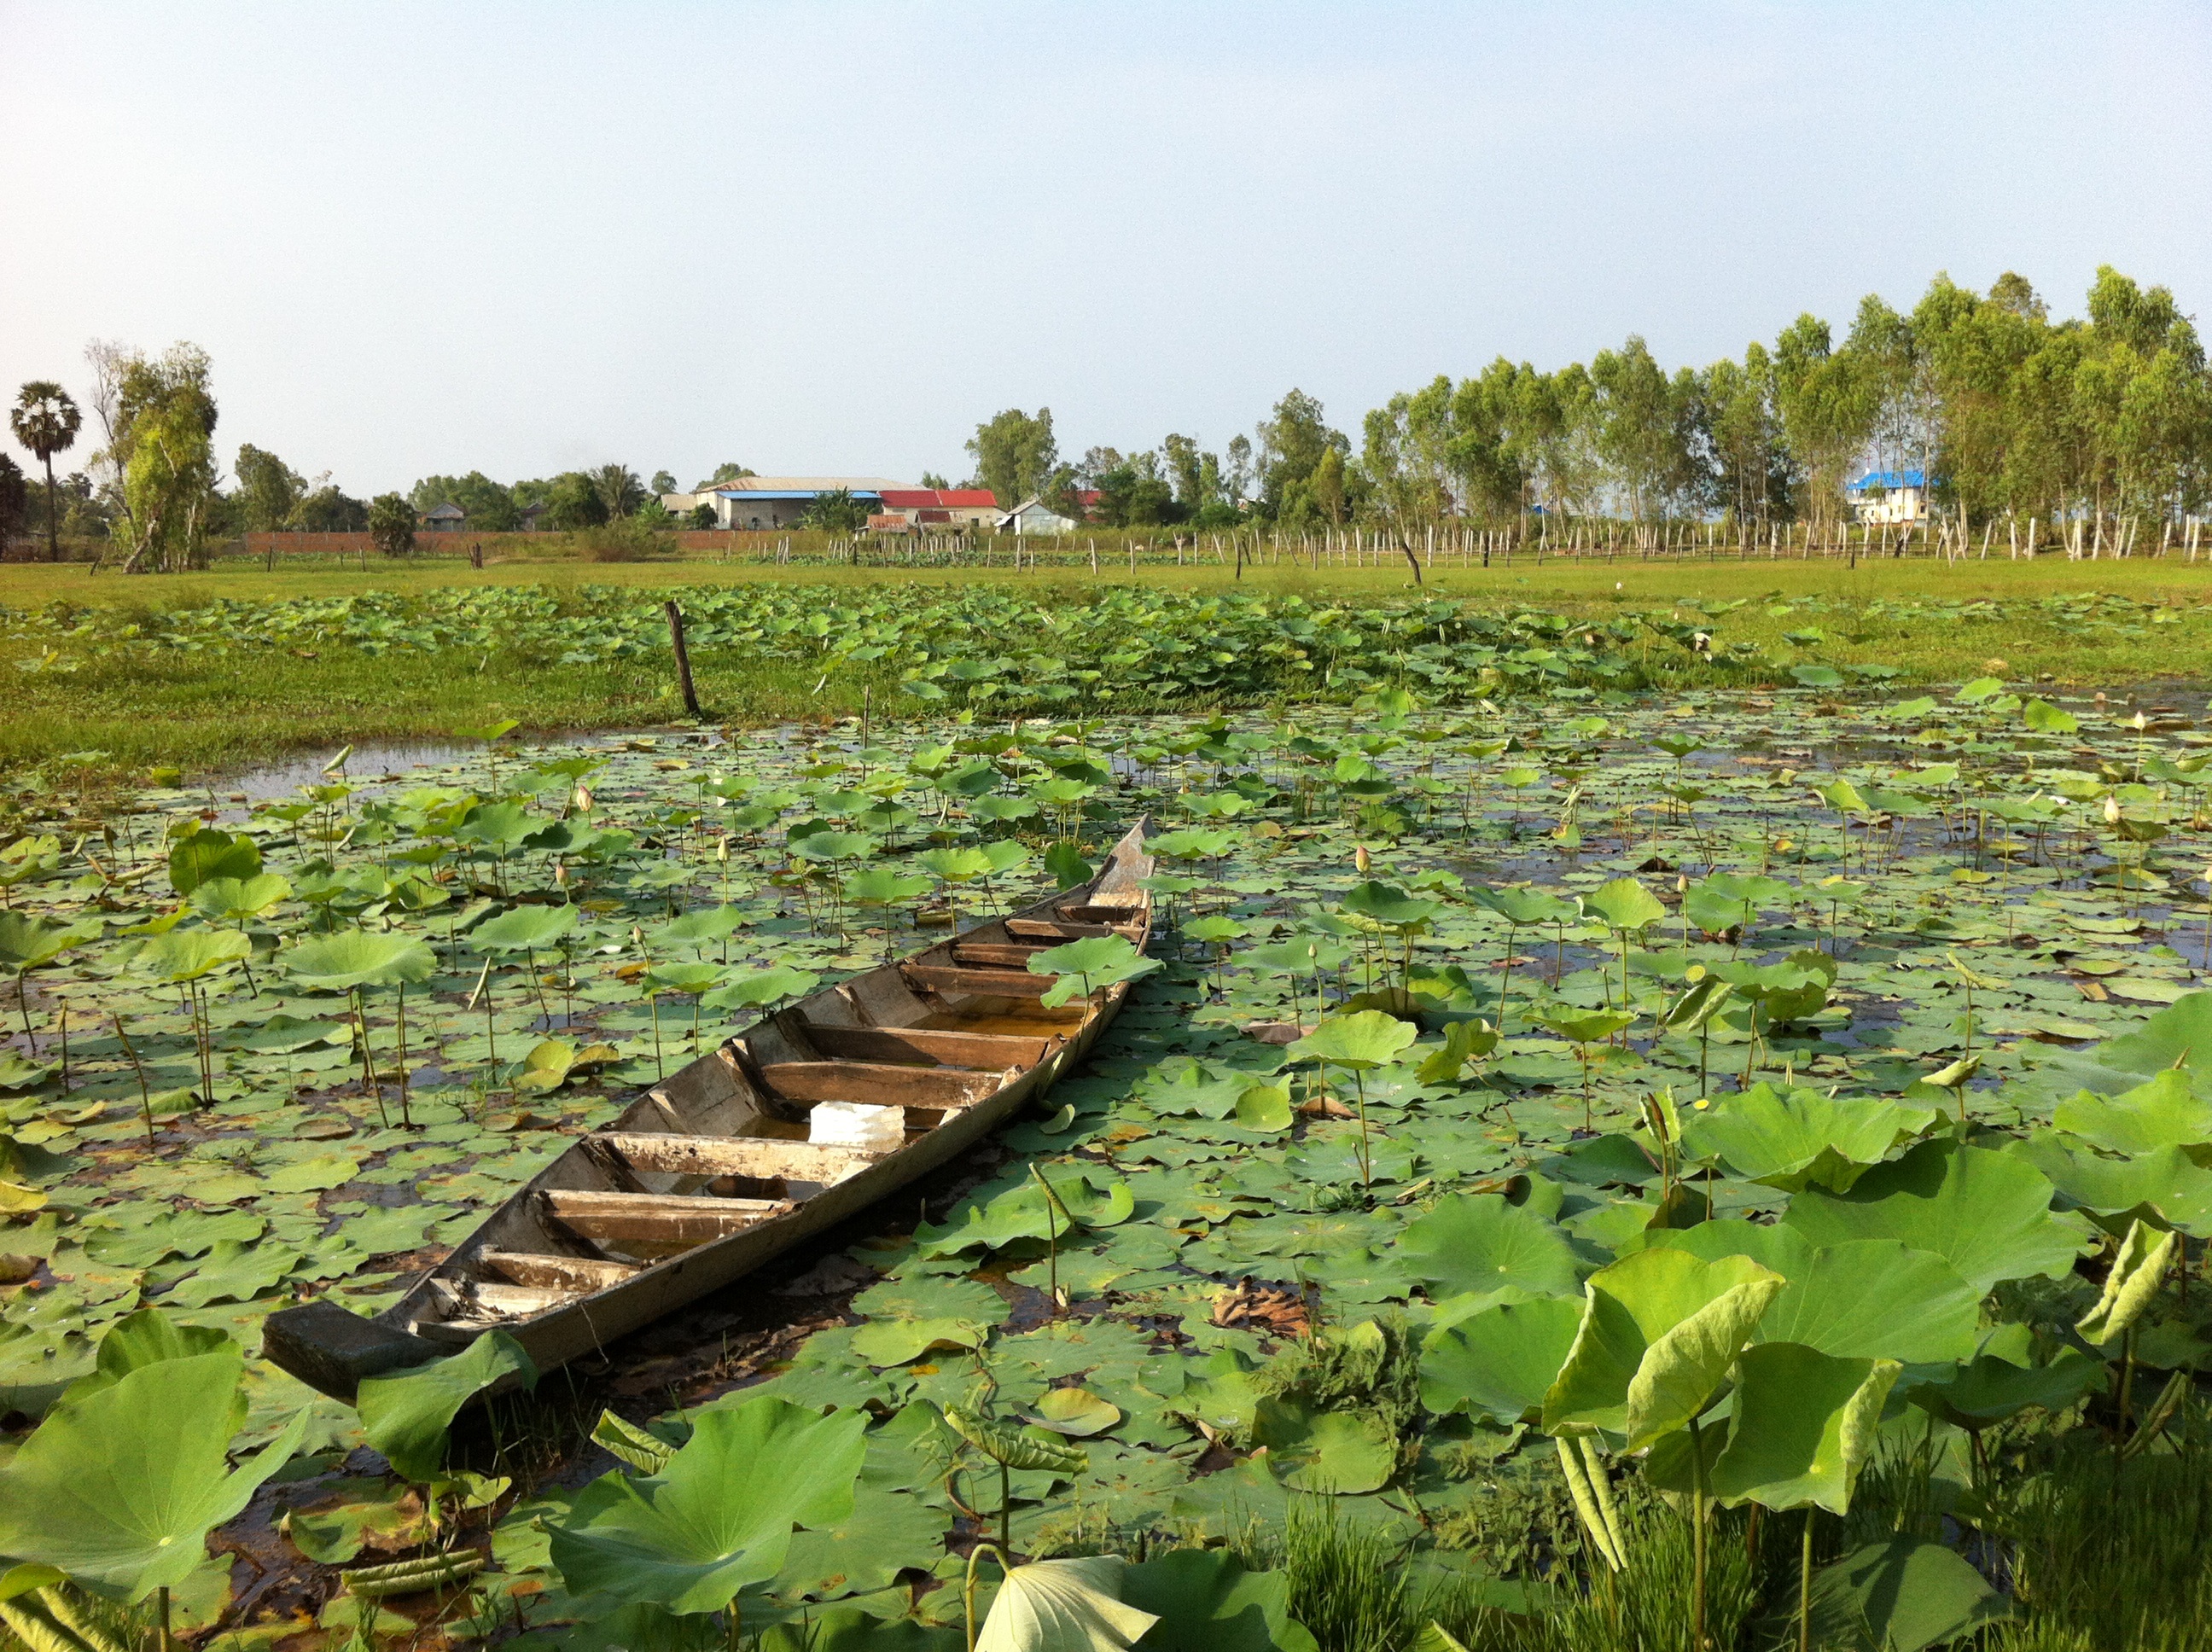
landscape, water, outdoor, marsh, swamp, boat, field, farm, meadow, flower, pond, green, crop, agriculture, garden, cambodia, wetland, plantation, habitat, ecosystem, rural area, paddy field, fish pond, kampong chhnang, natural environment